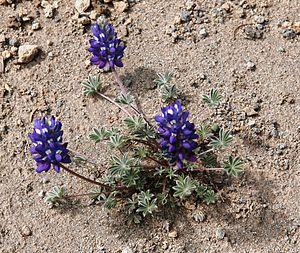
Le Lupin de Lyall est une espèce végétale de la famille des Fabaceae. Certains auteurs nomment cette espèce Lupinus lepidus.